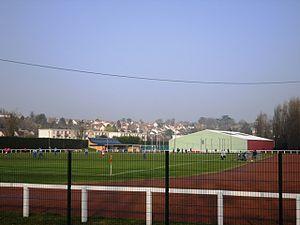
Le stade du Breuil d'Epinay-sur-Orge (91)
Épinay-sur-Orge est une commune française située à vingt et un kilomètres au sud de Paris dans le département de l’Essonne en région Île-de-France.